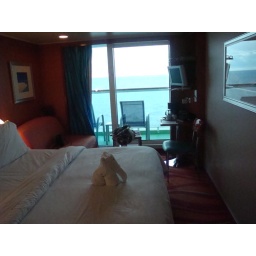
Our cabin, including elephant made of towels by the housekeepers